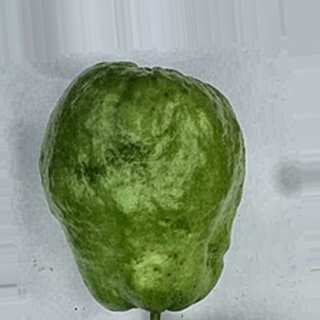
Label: healthy_guava